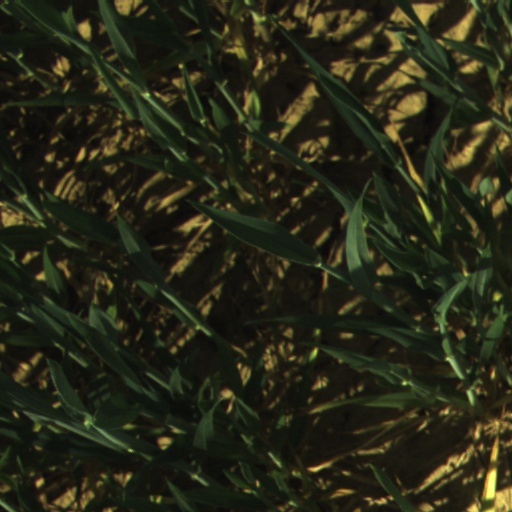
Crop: wheat